Fernanda Nissen

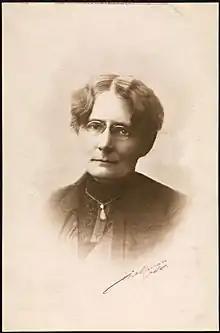

Petra Gregorine Fernanda Nissen (née Thomesen; 15 August 1862 – 3 April 1920) was a Norwegian journalist, literary critic, theatre critic, politician and feminist pioneer.